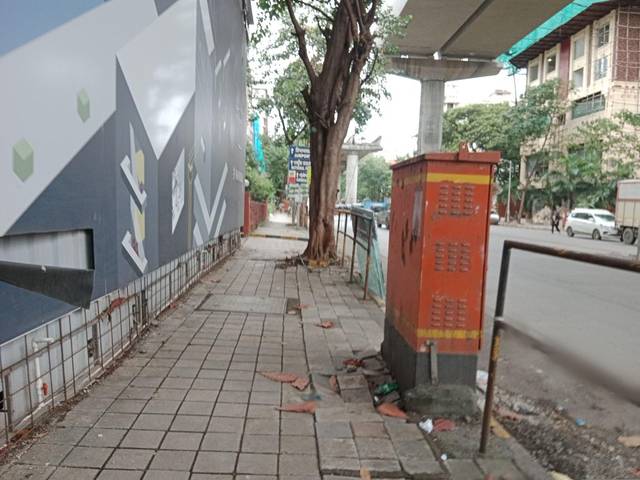
Region: India
Coordinates: 19.075, 72.837